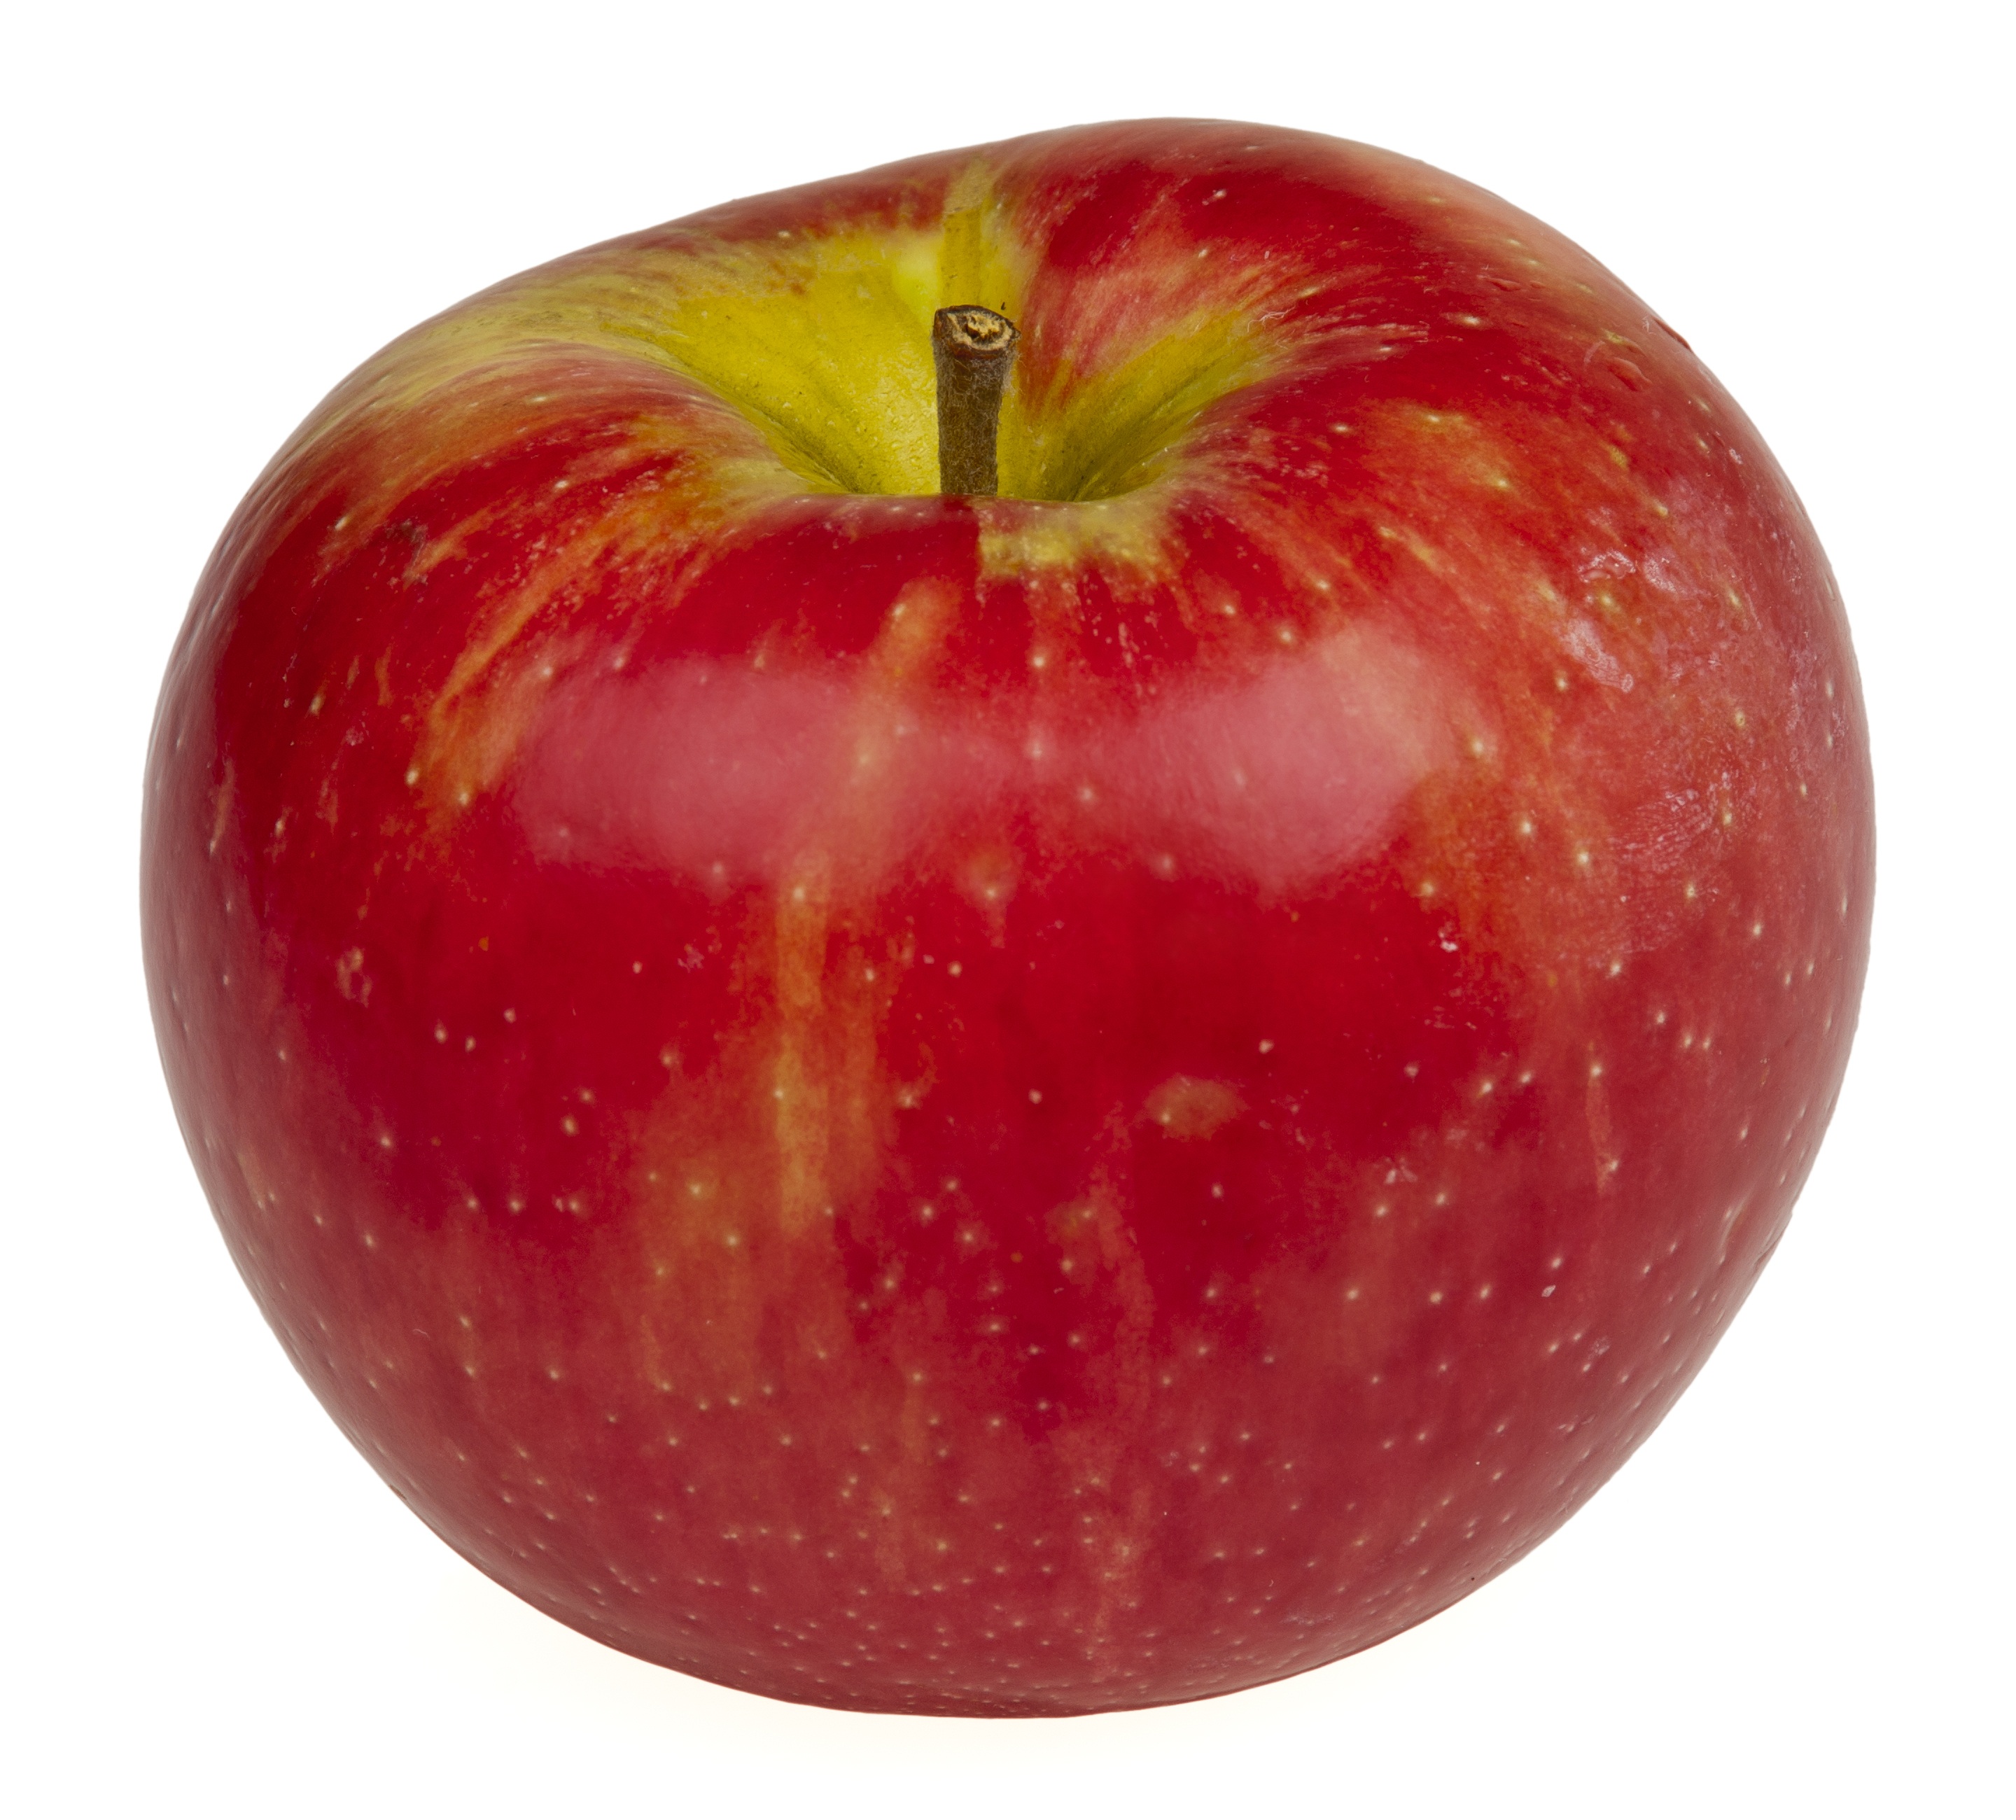
apple, plant, fruit, food, produce, healthy, eat, fruits, diet, vitamins, flowering plant, rose family, nectarine, land plant, rose order, manzana verde, honeycrisp